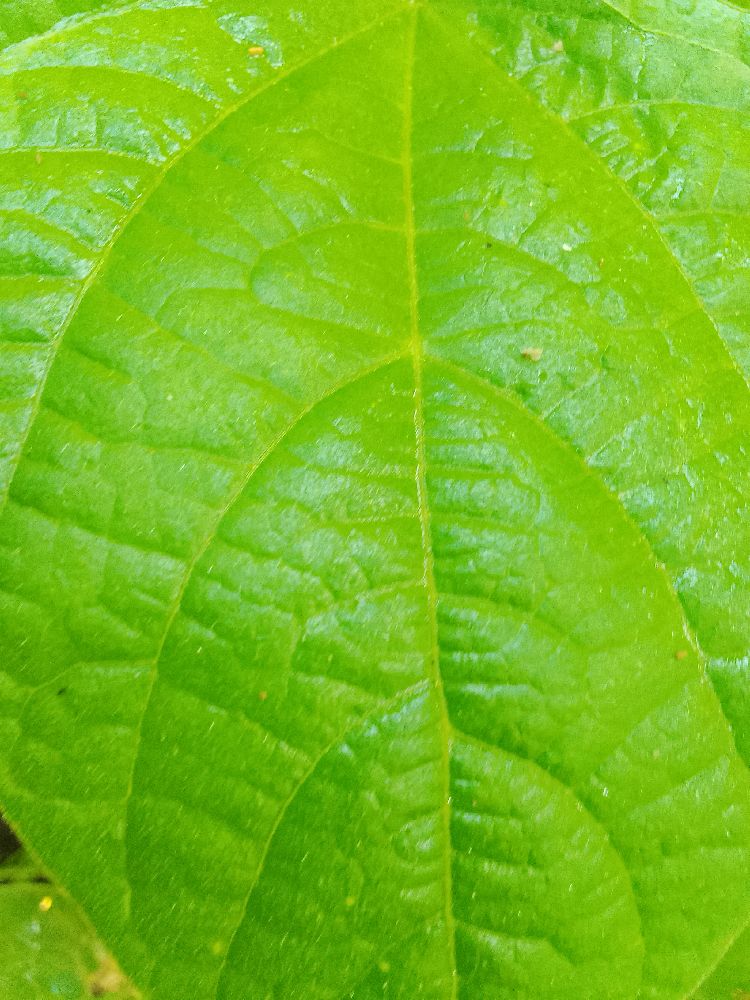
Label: healthy